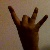
The image shows a hand gesture representing the number 8 in Indian Sign Language.